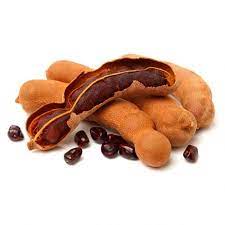
Nataal bi ma jot, maanaam daqaar la benqal, benqal la benqal bu roos, benqal bi daa roos li ko wër yépp dafa weex roos. Dangeen gis yat bi ci daqaar ji nii...waaw mi ngoog.